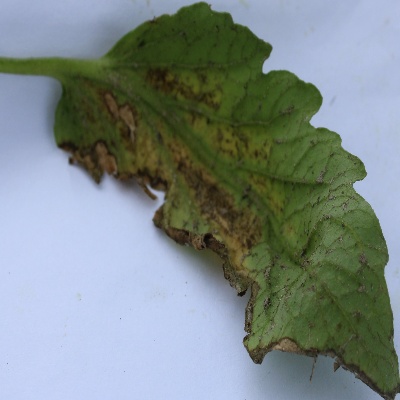
Crop: Tomato
Condition: septoria leaf spot